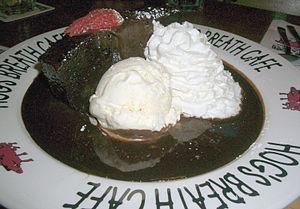
Le Mississippi mud pie, littéralement « tarte à la boue du Mississippi », est un dessert américain provenant du Mississippi, et plus largement, du Sud des États-Unis. On peut aussi le trouver sous les dénominations Mississippi mud cake, chocolate mud cake ou encore chocolate mud pie.